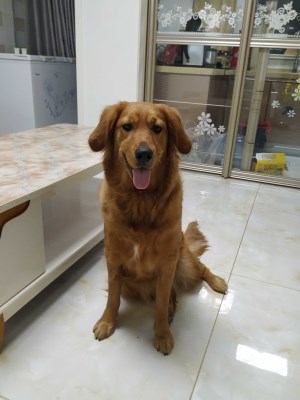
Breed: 5355-n000126-golden_retriever